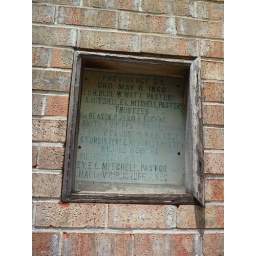
The church was built by civil was black heroes